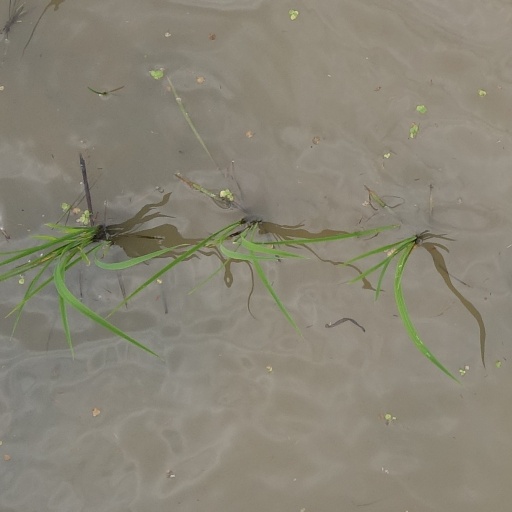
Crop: rice